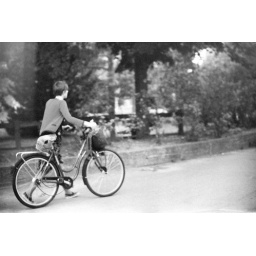
a cute girl was passing by